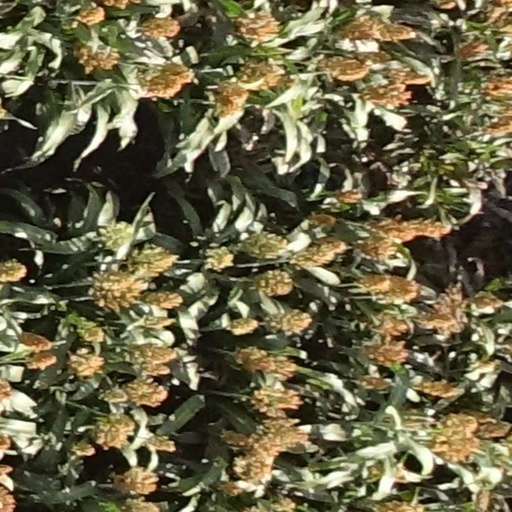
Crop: sorghum